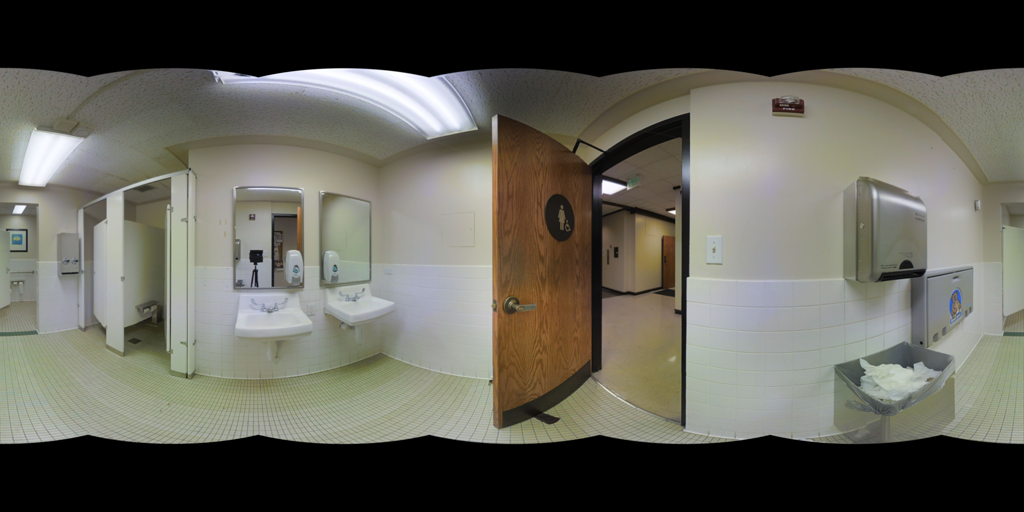
Referred object: the rectangular mirror above the sinks

Referred object: turn slightly right to face the open wooden door

Referred object: the sink opposite the open wooden door